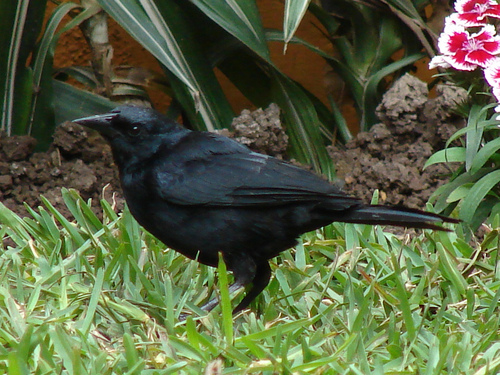
this bird is completely black.
the bird has a black body, wings and a black face and tail.
this bird has a sharply pointed black bill, a black eye ring, and black covering the rest of its body.
this bird has a black crown, a black belly, and a belly bill
this bird is medium sized that is all black in color.
a black bird with a short pointed beak stands in the grass.
this bird has wings that are black and has a large bill
this bird has a black beak and is all black.
this bird is entirely black - its bill and crown and and wings and breast are all black.
a medium sized black bird, with large feet, and a thick pointed bill.
Species: Shiny Cowbird